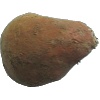
Label: Potato Sweet 1